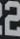
Number: 2